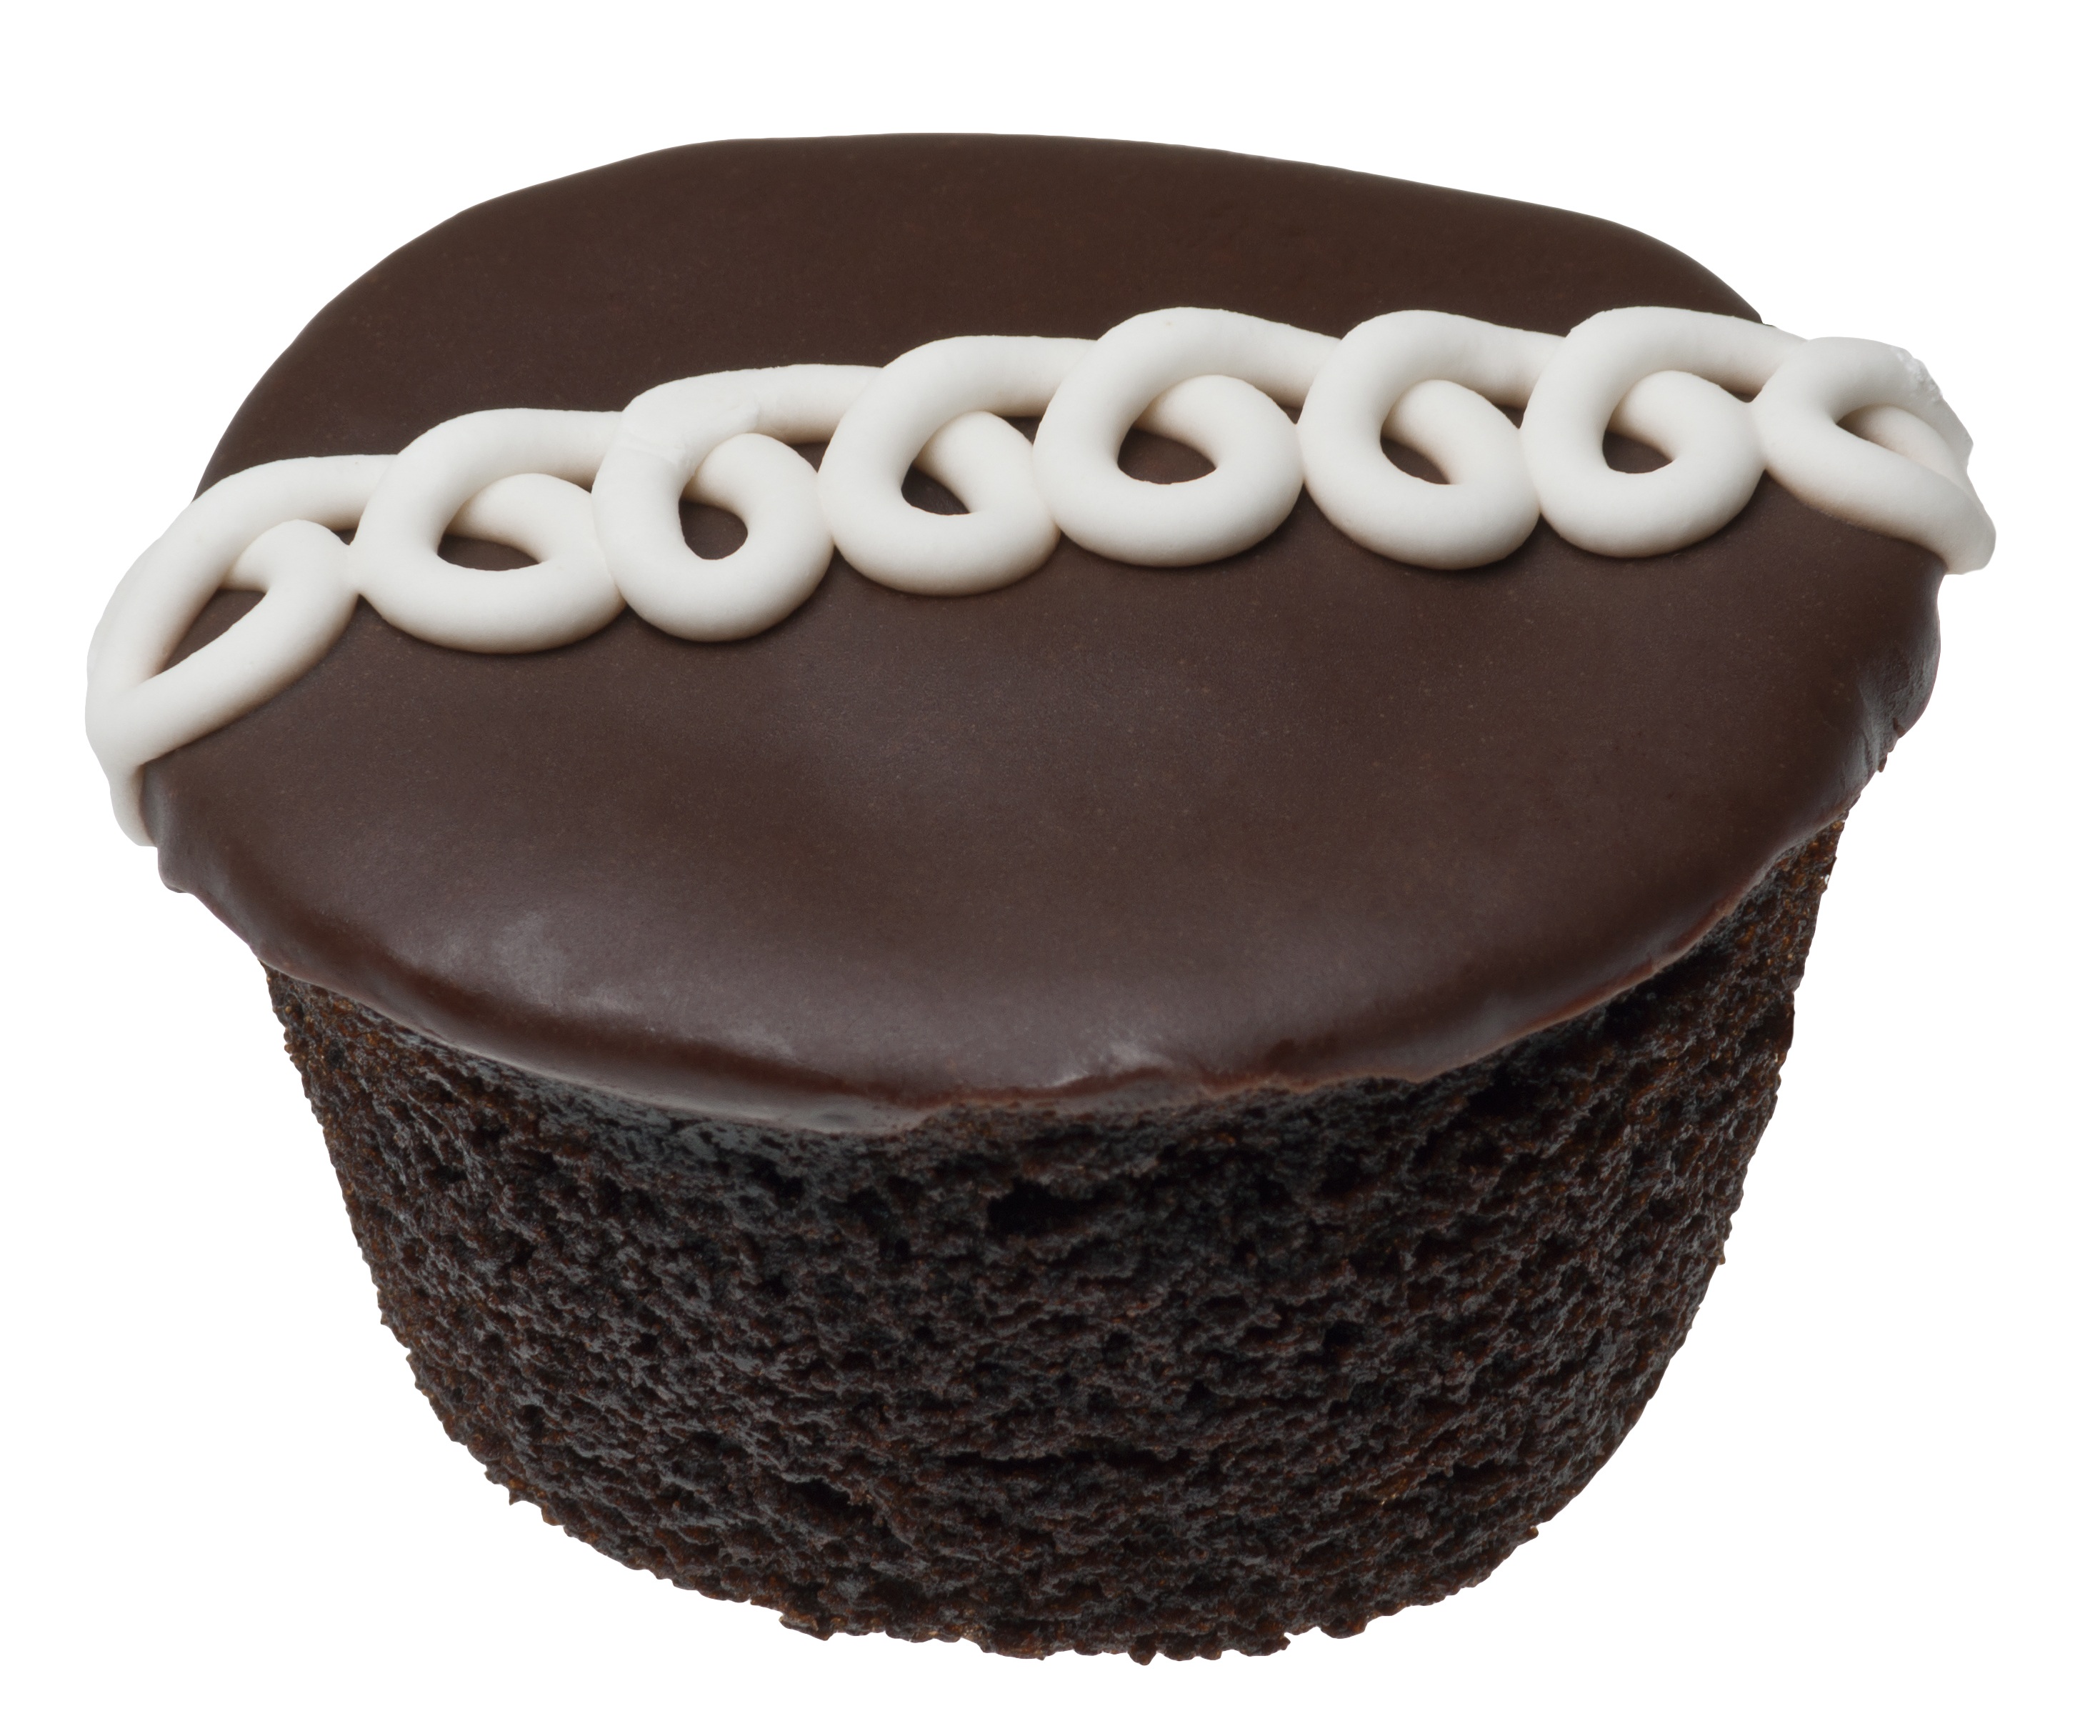
food, chocolate, cupcake, frosting, snack, dessert, cake, pastry, hairstyle, baked, chocolate cake, icing, commercial, decorated, frosted, treat, hostess, baked goods, buttercream, cake decorating, snack food, squiggle